Toto Cutugno

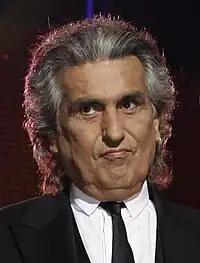
Cutugno in 2013

Cutugno began his musical career as a drummer, and at 19 he founded his first band, . He later formed the disco band Albatros together with Lino Losito and Mario Limongelli. He also started a career as a songwriter, contributing some of French-American singer Joe Dassin most well-known songs such as "", "", and "" (written with Vito Pallavicini). He also co-wrote Dalida's "Monday, Tuesday... Laissez-moi danser" ("" in its Italian version), which achieved Platinum record status shortly after being released, as well as songs for Johnny Hallyday, Mireille Mathieu, Ornella Vanoni, Domenico Modugno, Claude François, Gigliola Cinquetti, Gérard Lenorman, Michel Sardou, Hervé Vilard, and Paul Mauriat.